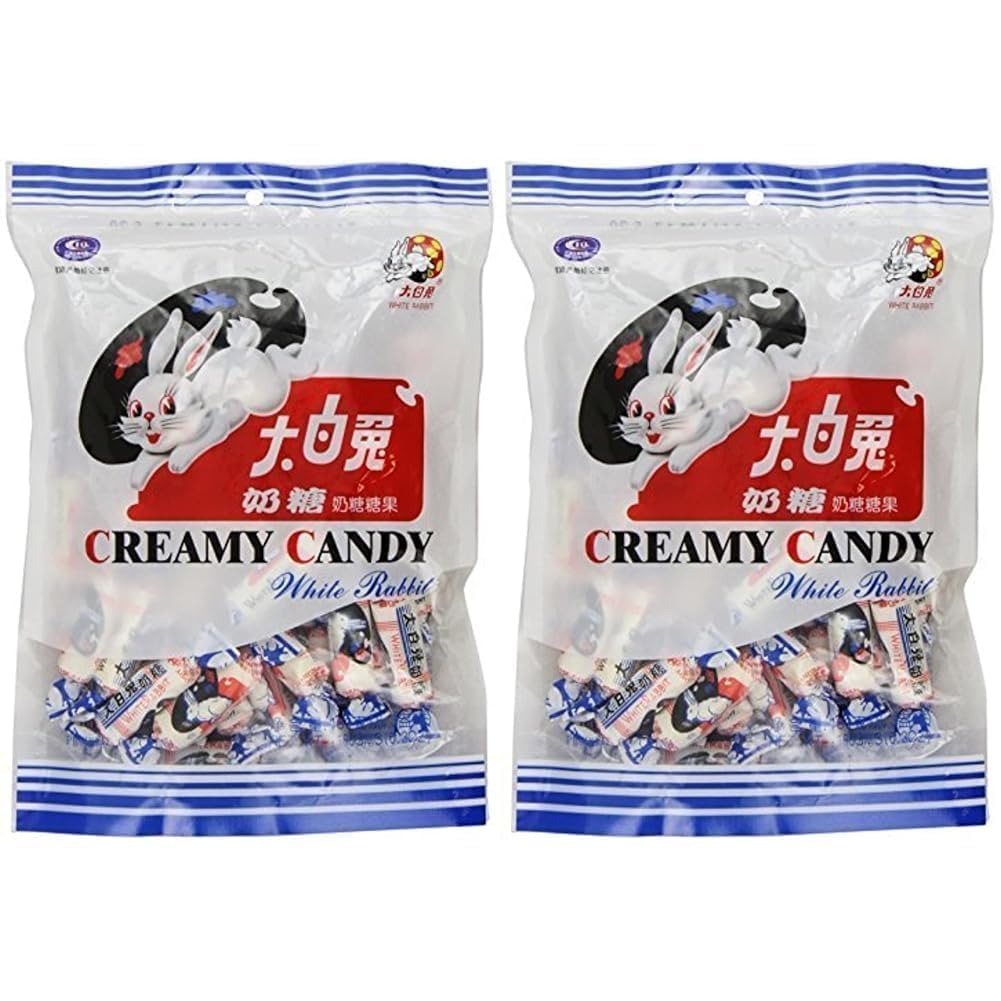
Item Name: White Rabbit Creamy Candy 6.3 Oz (180 Gram) 2 Pack
Bullet Point 1: White Rabbit Creamy Candy 6.3 Oz
Bullet Point 2: The Chewy Taffy texture is liked by many generation of Asian Population therefore people may refer them to differently either by Chinese Snack, Korean Snack or Japanese Snack as they are indeed popular in all of these countries
Value: 6.3
Unit: Ounce

Price: 14.95